Katherine Harloe

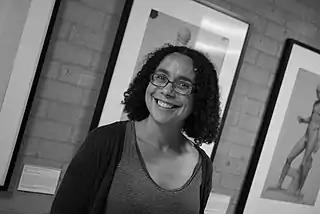
Katherine Harloe

Katherine Harloe is Professor of Classics and Director of the Institute of Classical Studies, School of Advanced Study, University of London. Previously she was Professor of Classics at the University of Reading. She is an expert on the history of classical scholarship, the reception of Greek and Roman antiquity, and the eighteenth-century German classicist and art historian Johann Joachim Winckelmann. She is the first black professor of Classics in the UK, and the first woman director of the ICS.